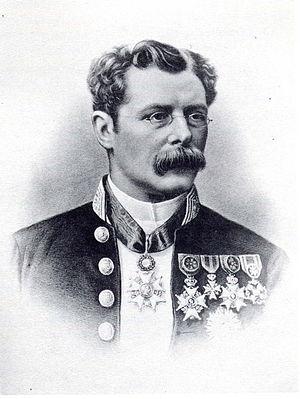
Lithographie de Jules Anspach, bourgmestre de Bruxelles, tirée du livre de Jules Garsou.
Le franc-maçonnerie s'est établie à Bruxelles au XVIIIᵉ siècle et n'a cessé depuis lors d'exister dans la capitale belge de sorte qu’il n’est pas possible de parler d’histoire bruxelloise sans évoquer le rôle et l'influence qu'elle a exercé au sein de la société.
Le baron Jules Anspach, né à Bruxelles le 20 juillet 1829 et mort à Etterbeek le 19 mai 1879, est un bourgmestre de la ville de Bruxelles. Bourgmestre bâtisseur, le baron Anspach fut surnommé le « Haussmann bruxellois ».
La Société des douze est une association savante, littéraire et gastronomique qui tenait ses séances à Bruxelles.